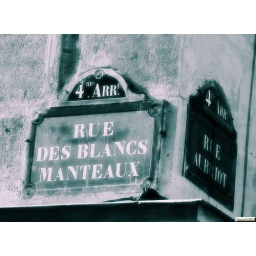
A street sign in the 4th.